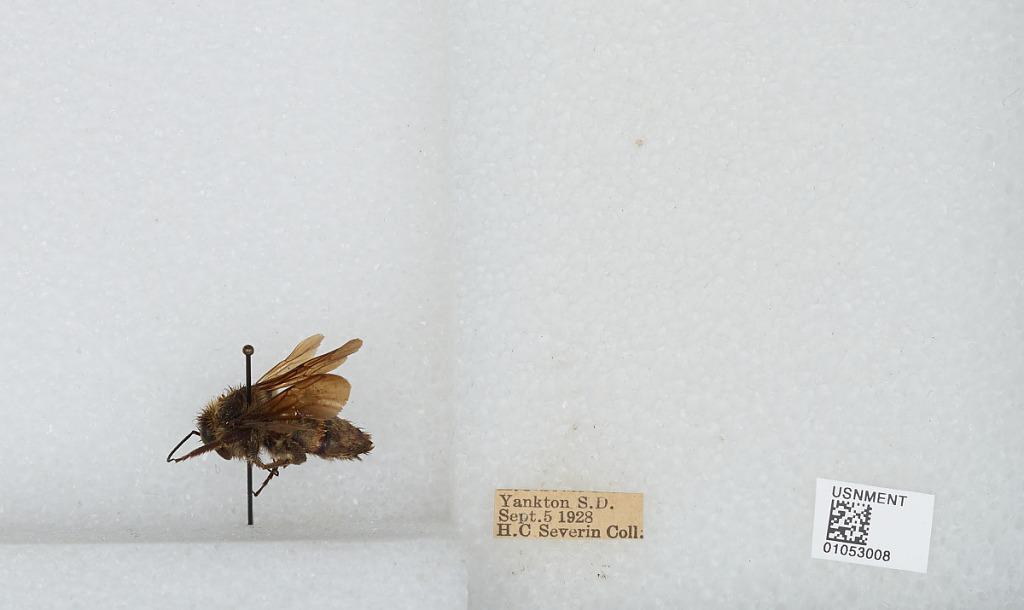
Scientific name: Bombus sp.
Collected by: H. Severin
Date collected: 1928-9-5
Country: United States
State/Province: South Dakota
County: Yankton
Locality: Yankton
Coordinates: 42.8817, -97.3925